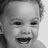
Emotion: happy